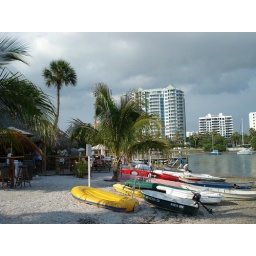
the live aboards on all these sailboats drive these dingys in to the tiki bar for happy hour.........